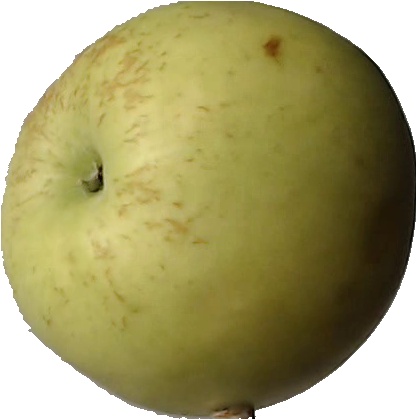
Label: apple_golden_3